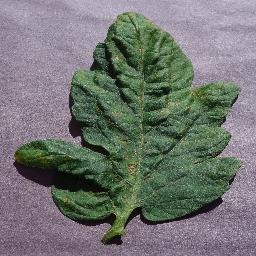
Label: Tomato___Target_Spot